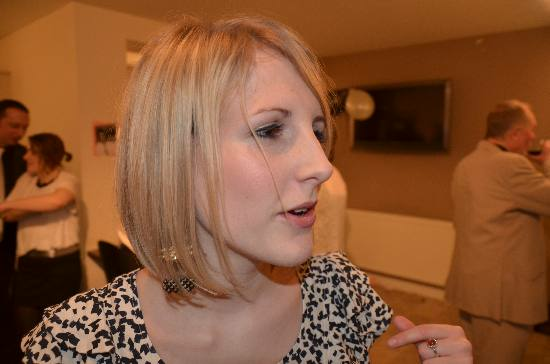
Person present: Yes